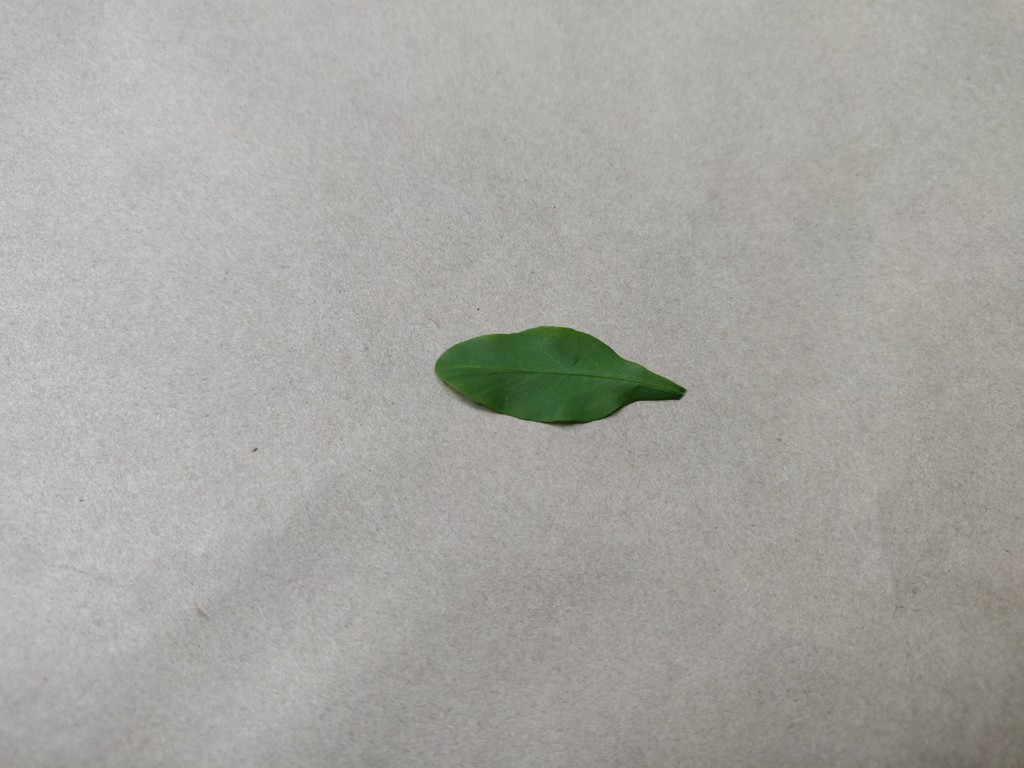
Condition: Healthy
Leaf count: single
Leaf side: front